Canari noir

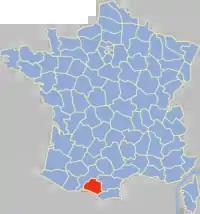
The Ariège department where Canari noir has been historically grown.

Canari noir has a long history of being grown in the Ariège and Haute-Garonne departments in the shadows of the Pyrénées mountains but recent DNA evidence have led ampelographers to speculate that the grape was once more widely grown across the border into Spain and perhaps eastward throughout southern France and across the Alps into Italy. This is because grape varieties grown in Spain (Batista) and the Val Chisone and Susa Valley (Gamay Luverdon) in Piedmont, Italy were found by DNA profiling to be the same variety as Canari noir.